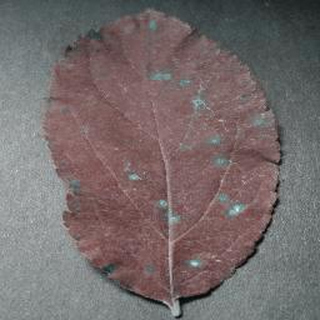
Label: apple_cedar_apple_rust